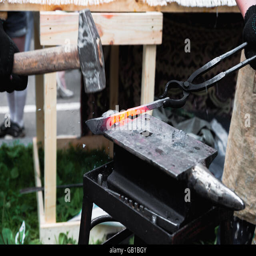
forging of metal products on the anvil